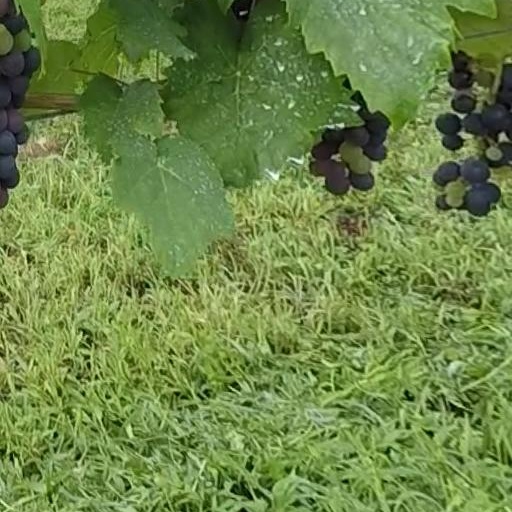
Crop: grape